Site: brandenburg
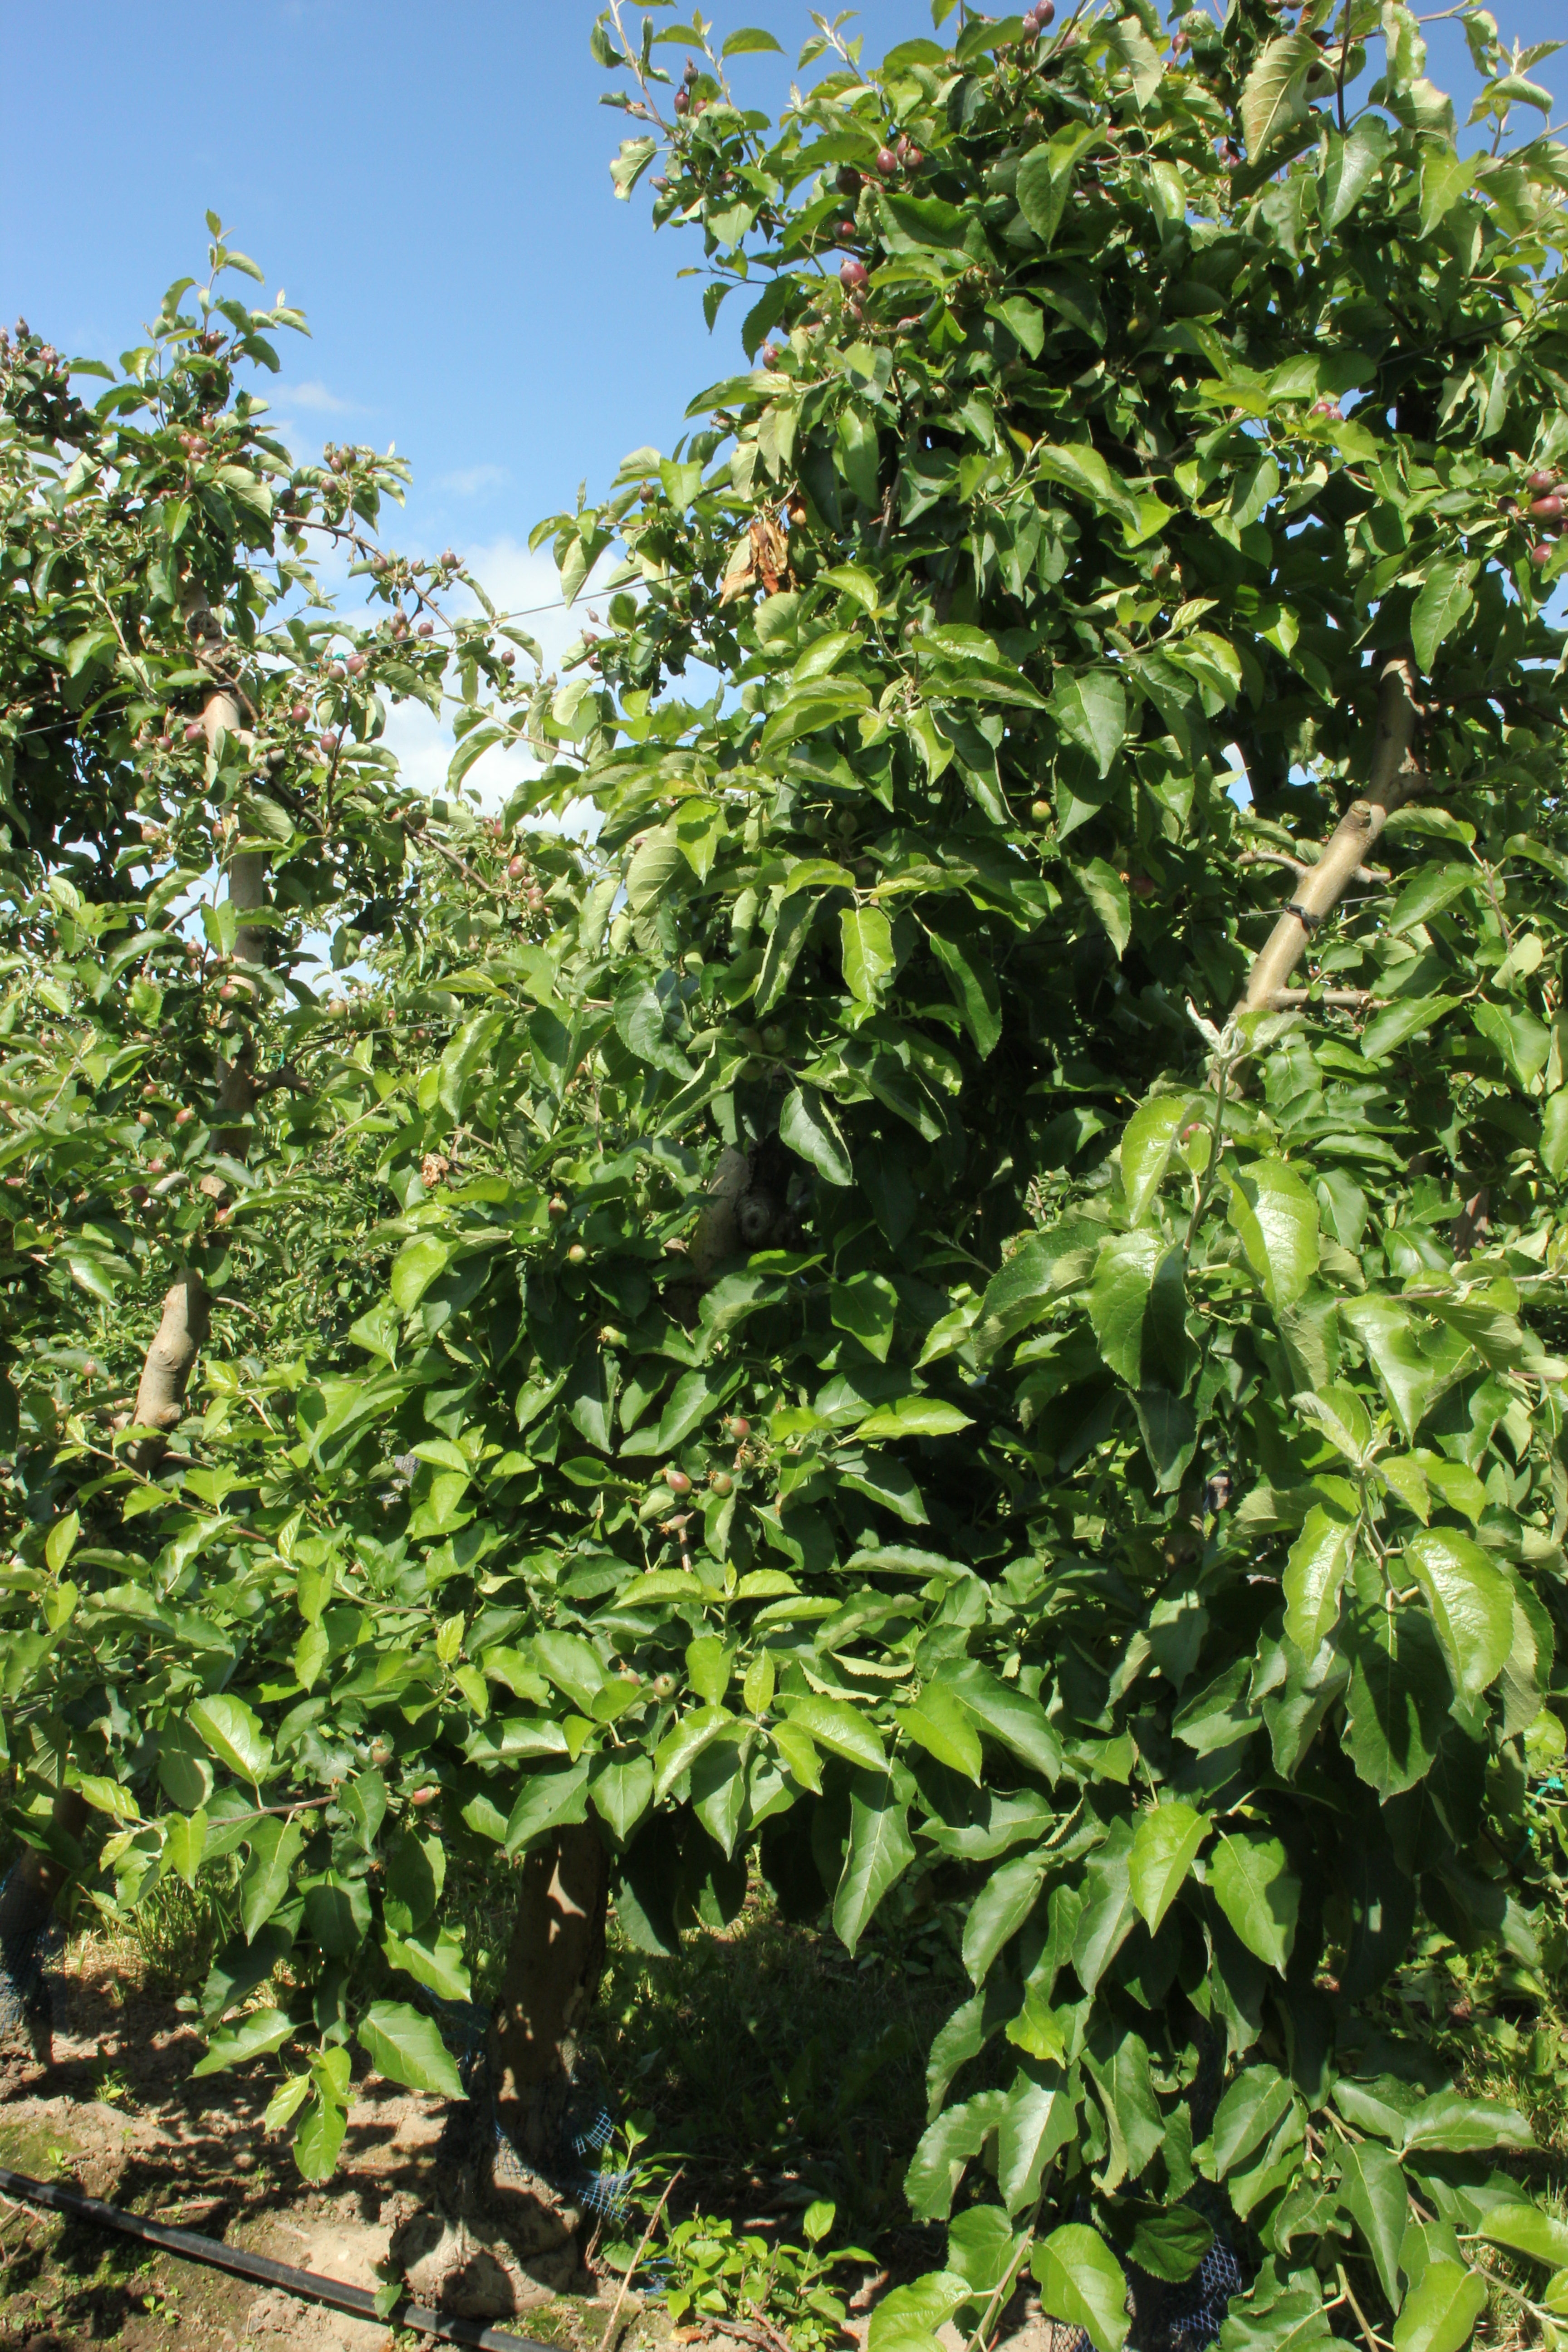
Growth stage (BBCH 72): Development of fruit